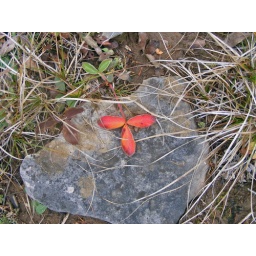
Bright red strawberry plant leaves against a grey stone surrounded by dry fieldgrass